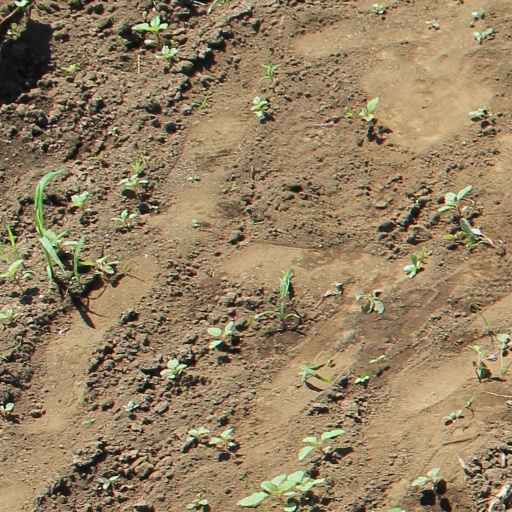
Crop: soybean